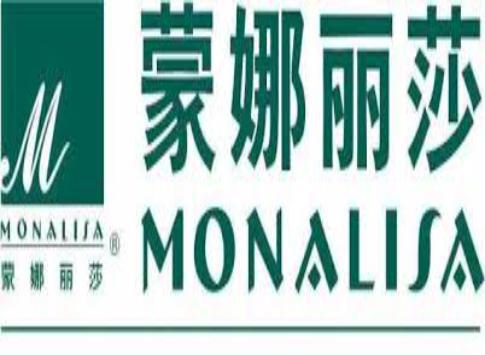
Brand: mona lisa-3
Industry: Necessities